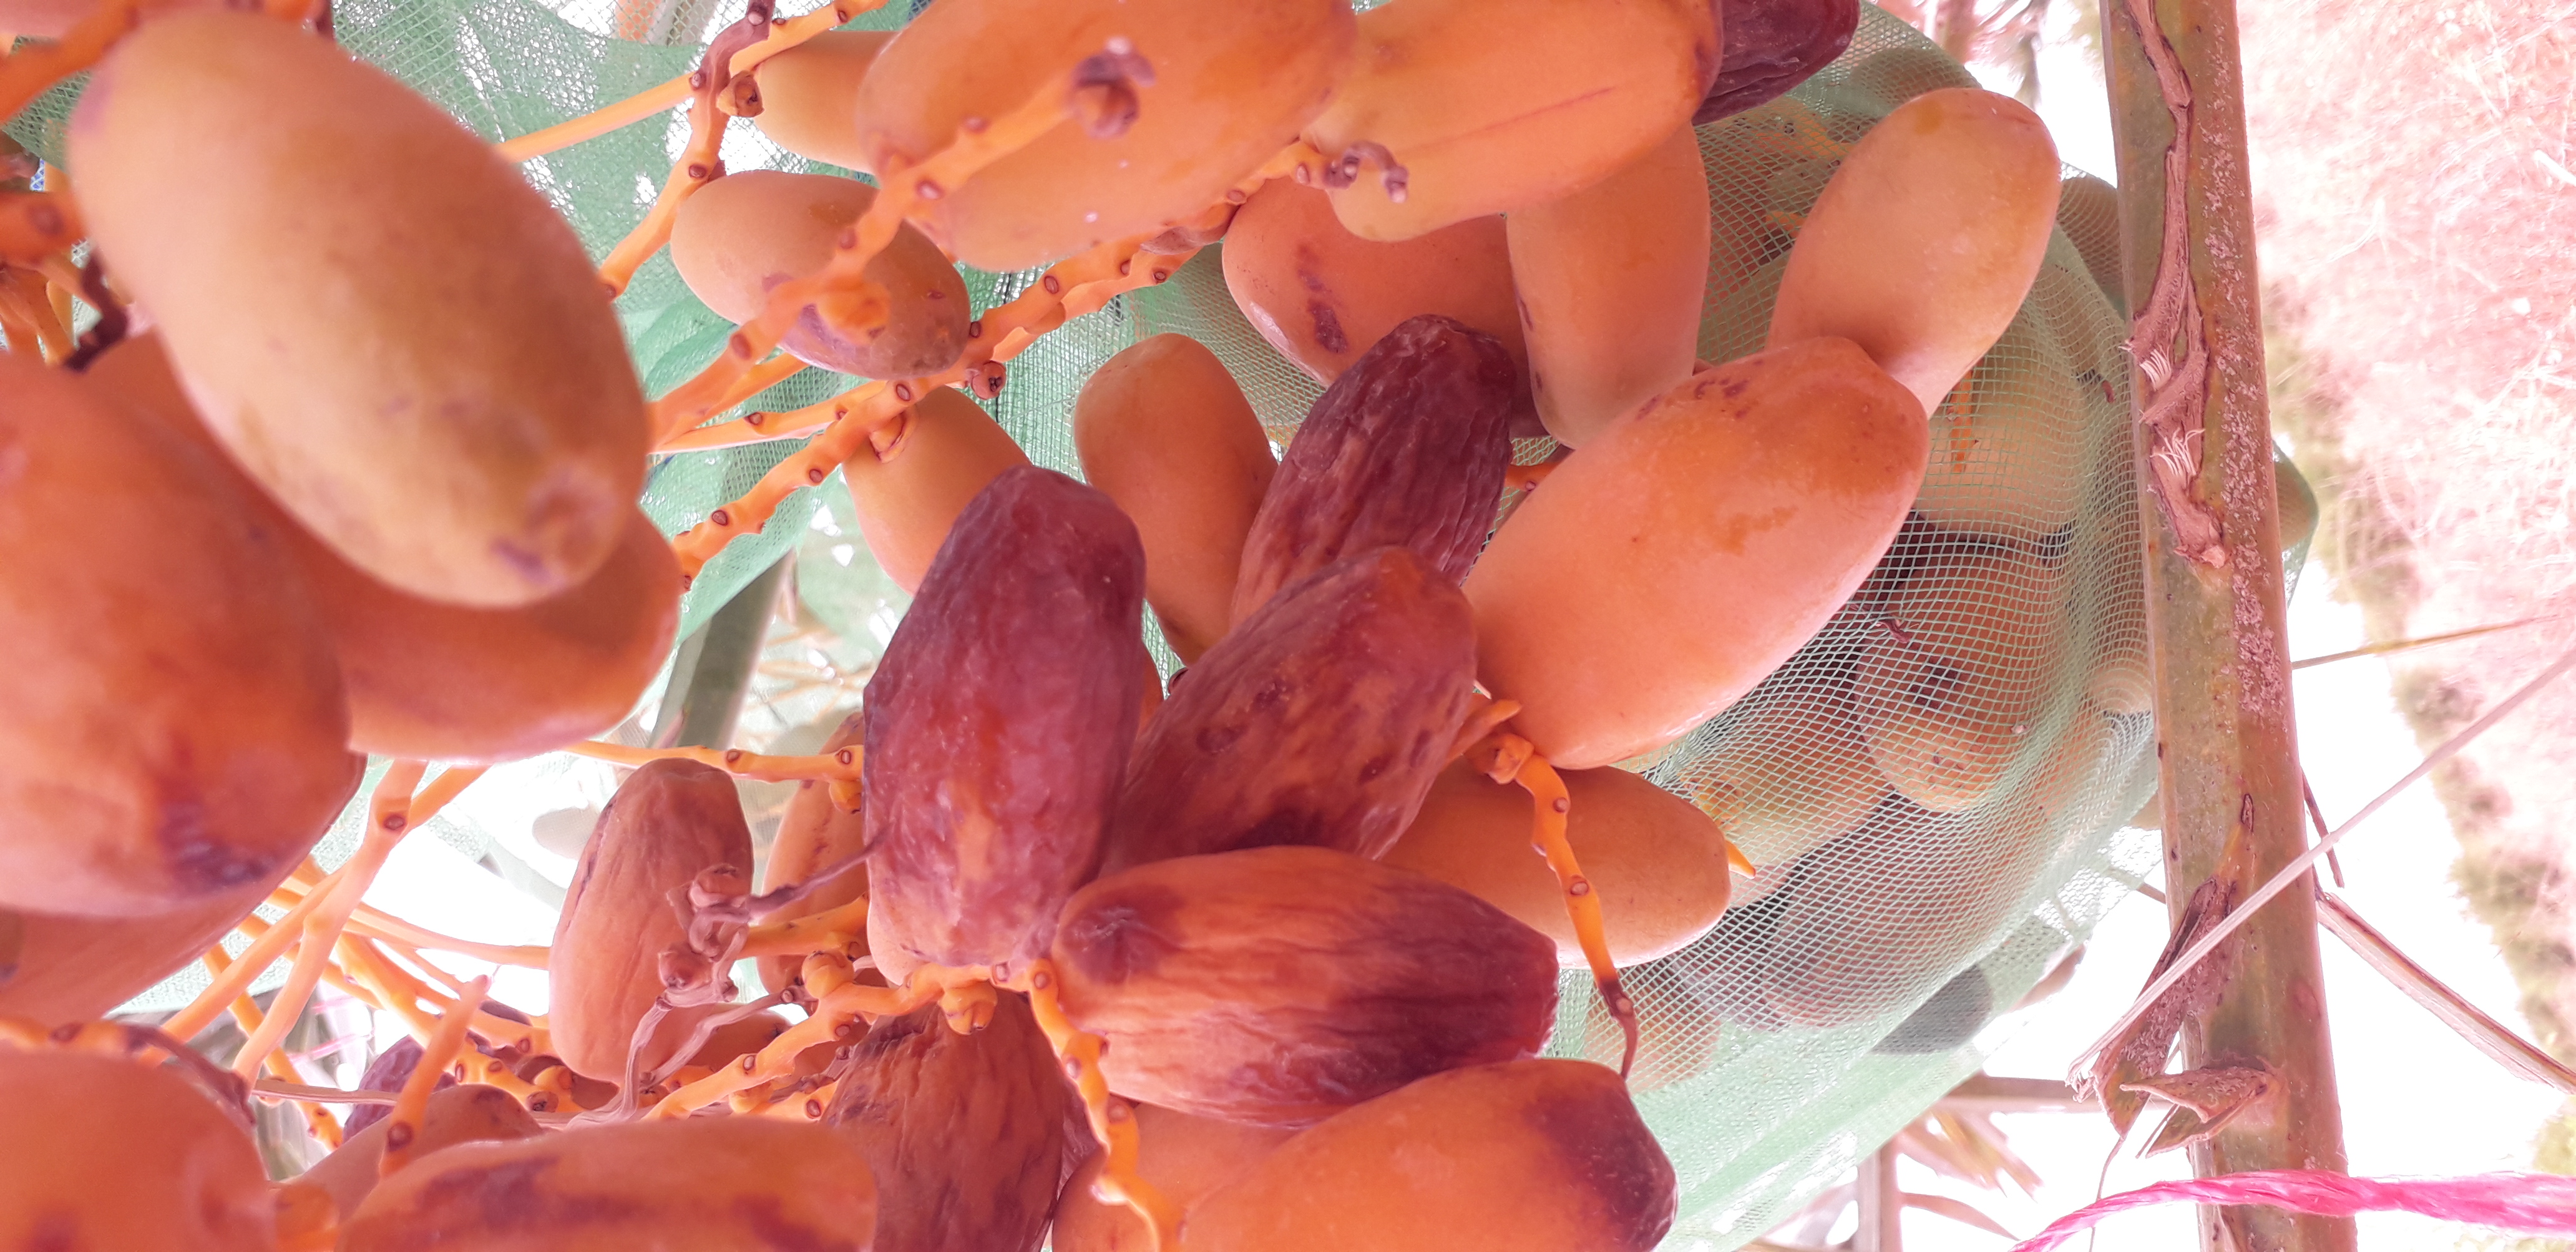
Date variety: Boumajhoul